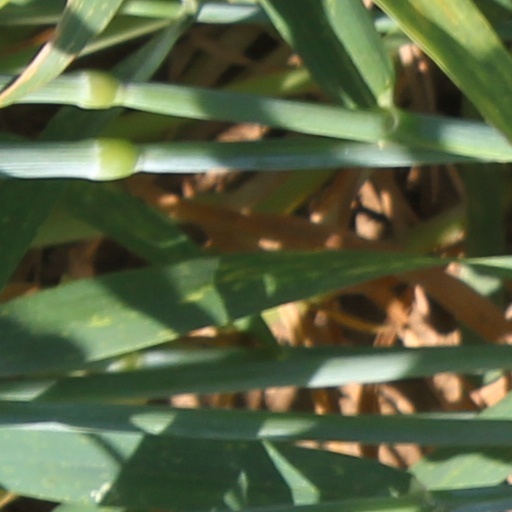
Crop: wheat